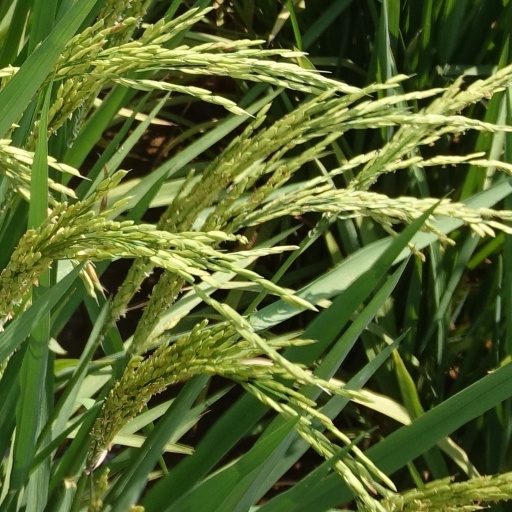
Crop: rice